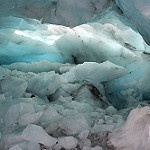
Scene: Outdoor